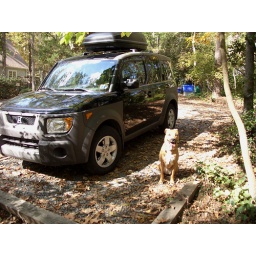
Here we pose before jumping in the car for 2700 miles.